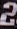
Number: 2